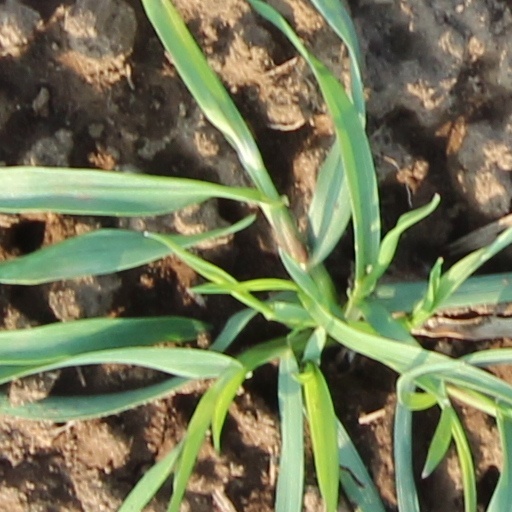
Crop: wheat